Nguyễn Thị Mai Hưng

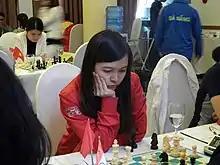
Nguyễn Thị Mai Hưng in 2017

Nguyễn Thị Mai Hưng (born 28 January 1994) is a Vietnamese chess player who holds the FIDE title of Woman Grandmaster (WGM, 2014). She is a Vietnamese Women's Chess Championship winner (2013), Women's Asian Team Chess Championship team gold winner (2009), World Women's Team Chess Championships individual gold winner (2011), and Asian Games bronze medalist (2010).